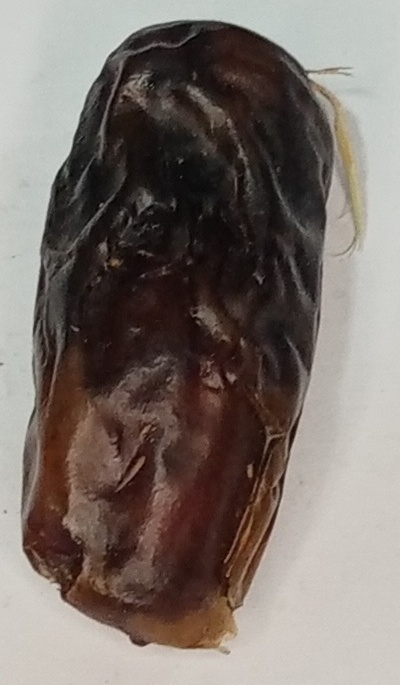
Variety: gajar
Size: large
Grade: grade-2